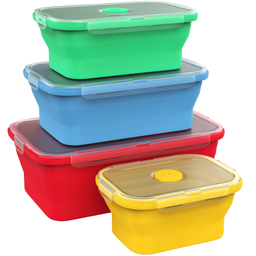
Label: plastic